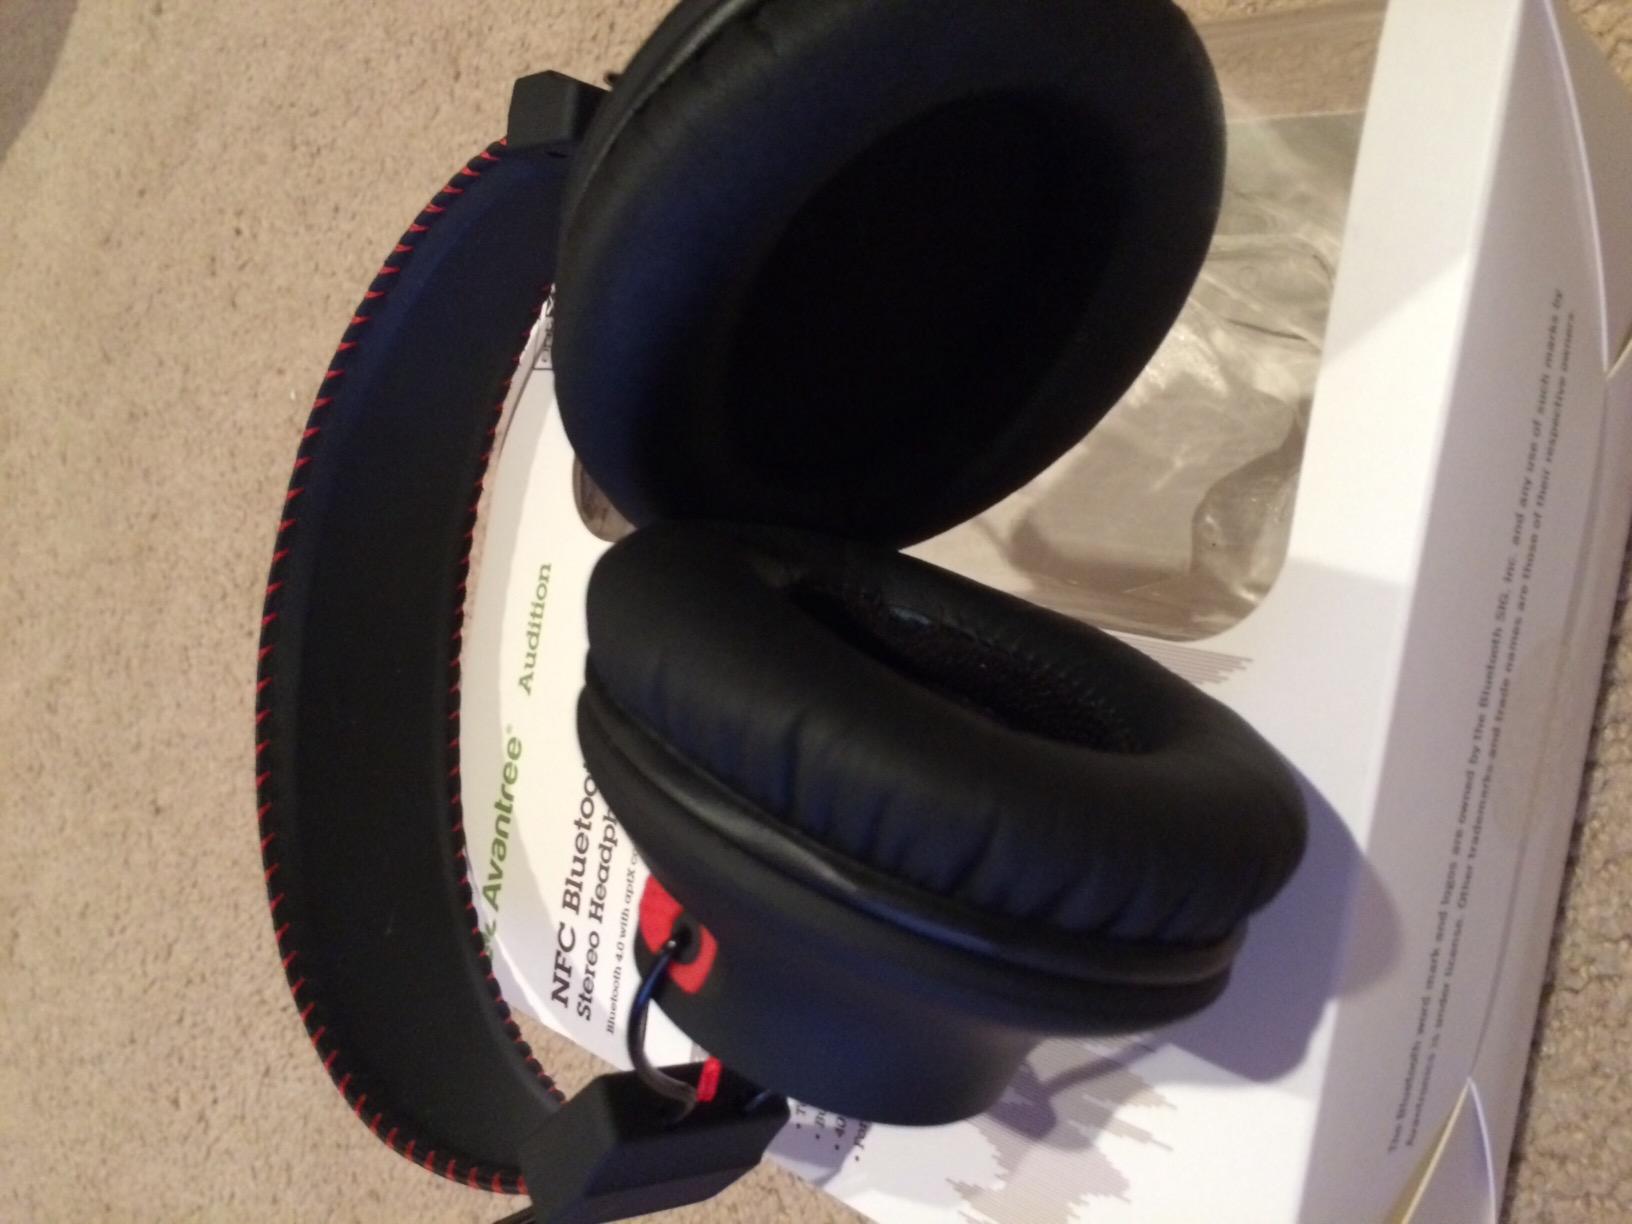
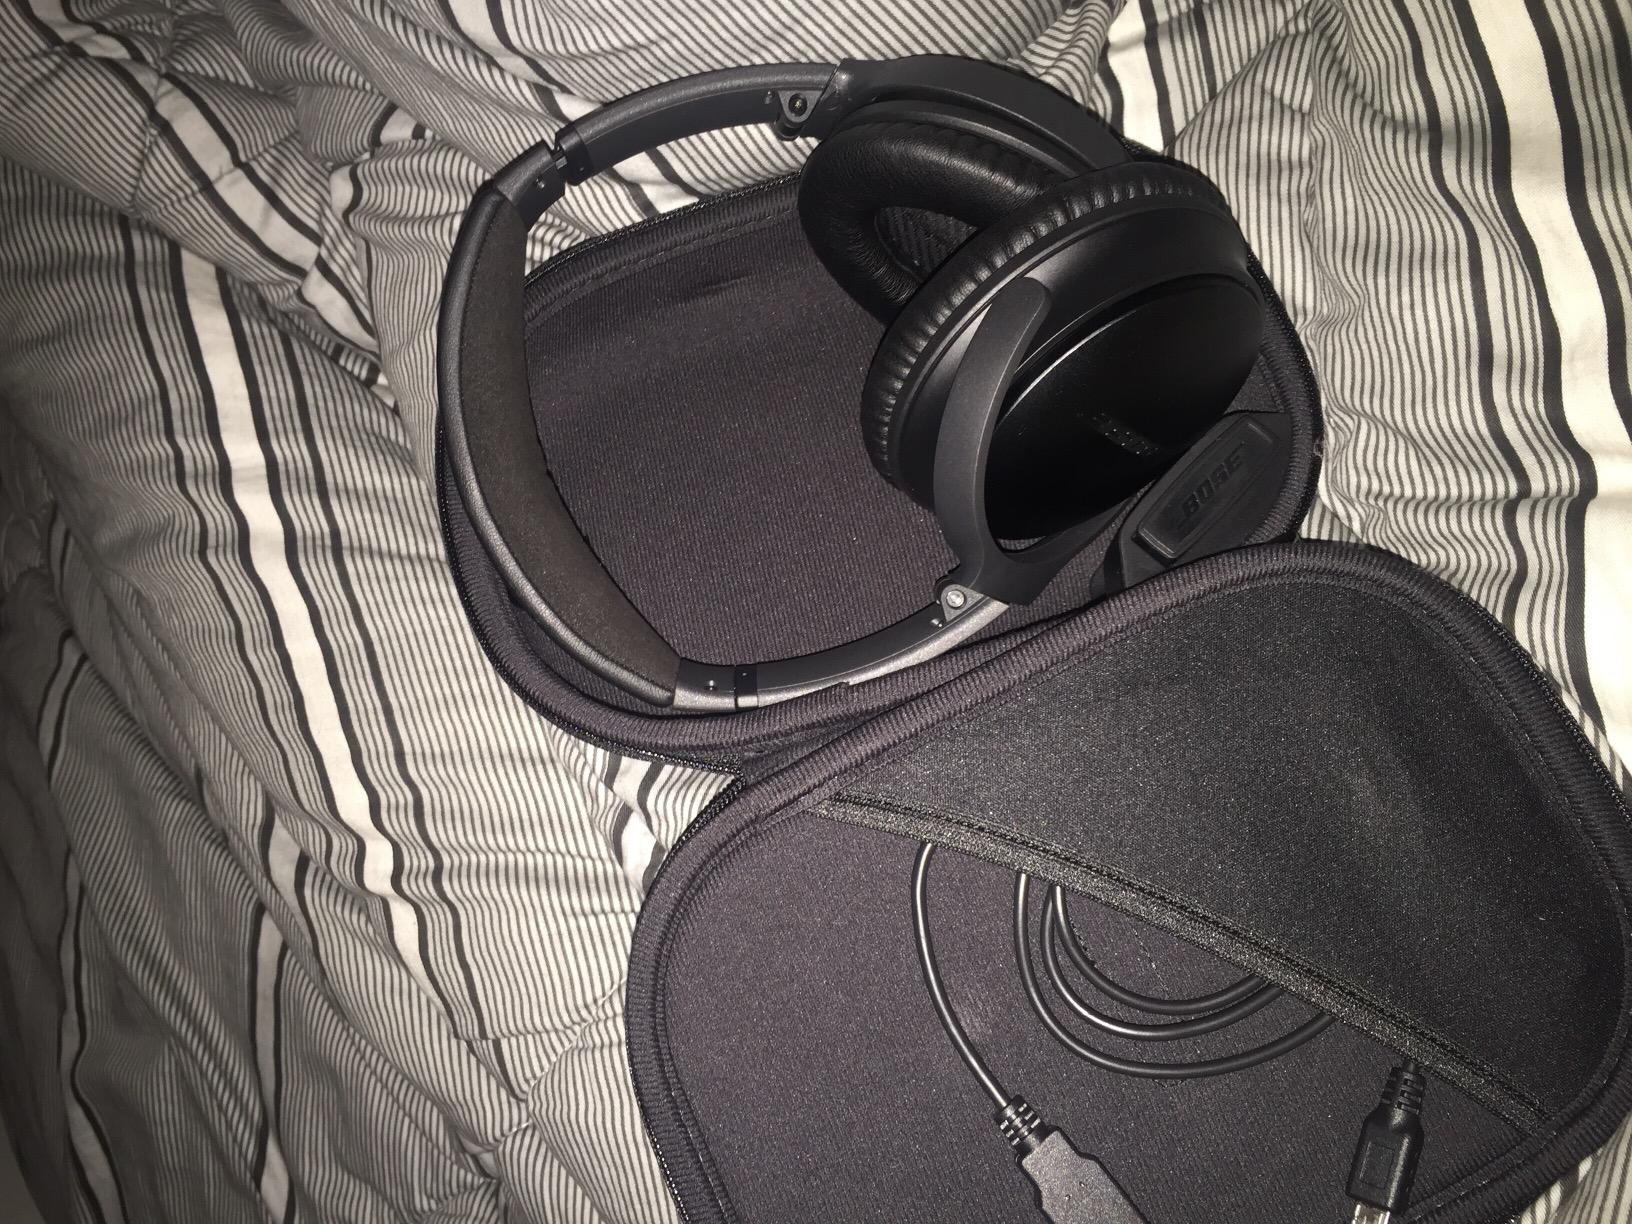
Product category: headphones
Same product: no